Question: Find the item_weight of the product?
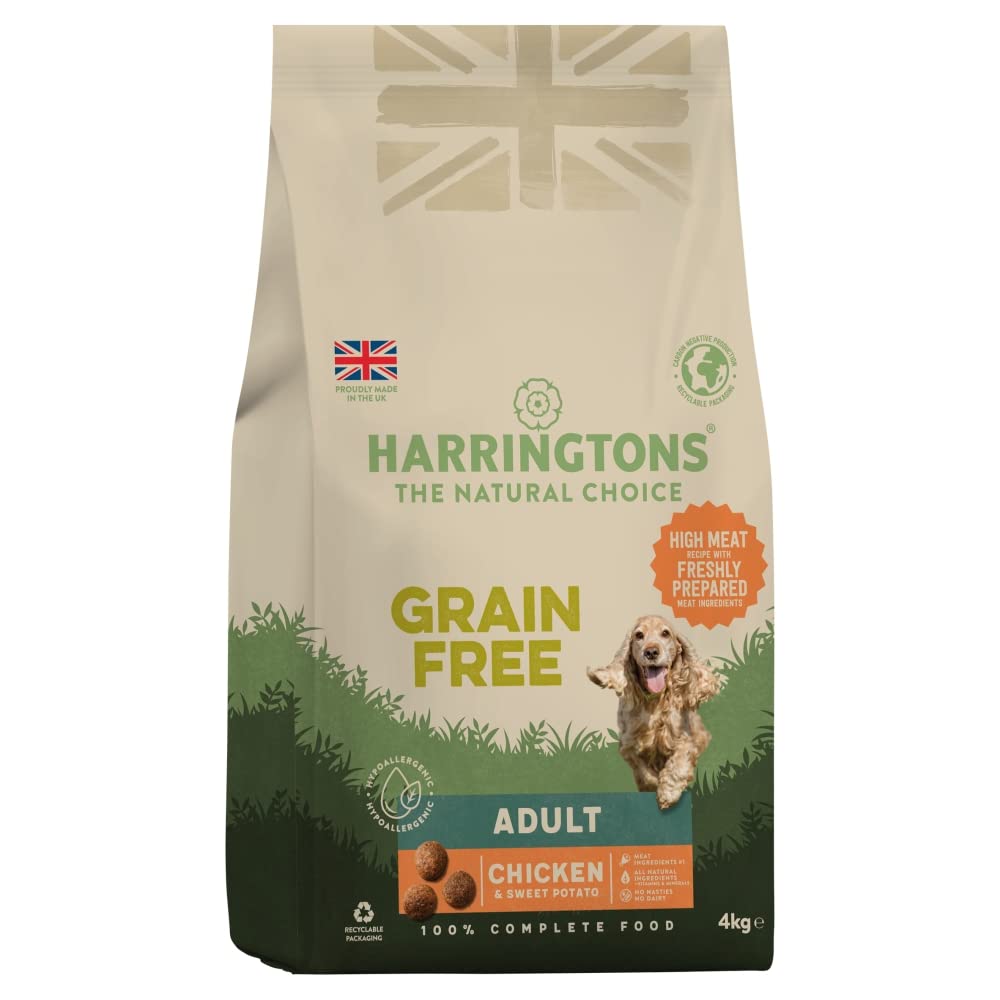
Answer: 4 kilogram